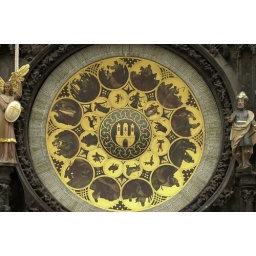
Close-up of a clock of a clock tower in Prague